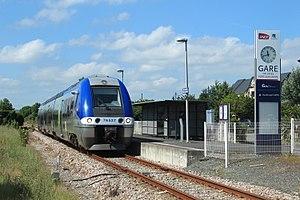
La ligne de Mézidon à Trouville-Deauville est une ligne de chemin de fer française partiellement déclassée qui reliait la gare de Mézidon à celle de Trouville - Deauville dans le département du Calvados en région Normandie.
La gare de Dives-sur-Mer-Port-Guillaume est une gare ferroviaire française de la ligne de Mézidon à Trouville - Deauville, située sur le territoire de la commune de Dives-sur-Mer, dans le département du Calvados, en région Normandie.